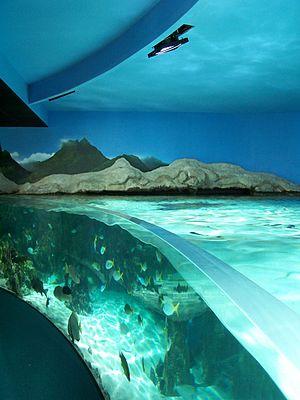
Photographie des bassins de l'Aquarium de La Rochelle.
L'Aquarium La Rochelle est un aquarium français situé en Charente-Maritime, à La Rochelle, face au Vieux-Port. Ouvert en 1988, il est la propriété du groupe Coutant.